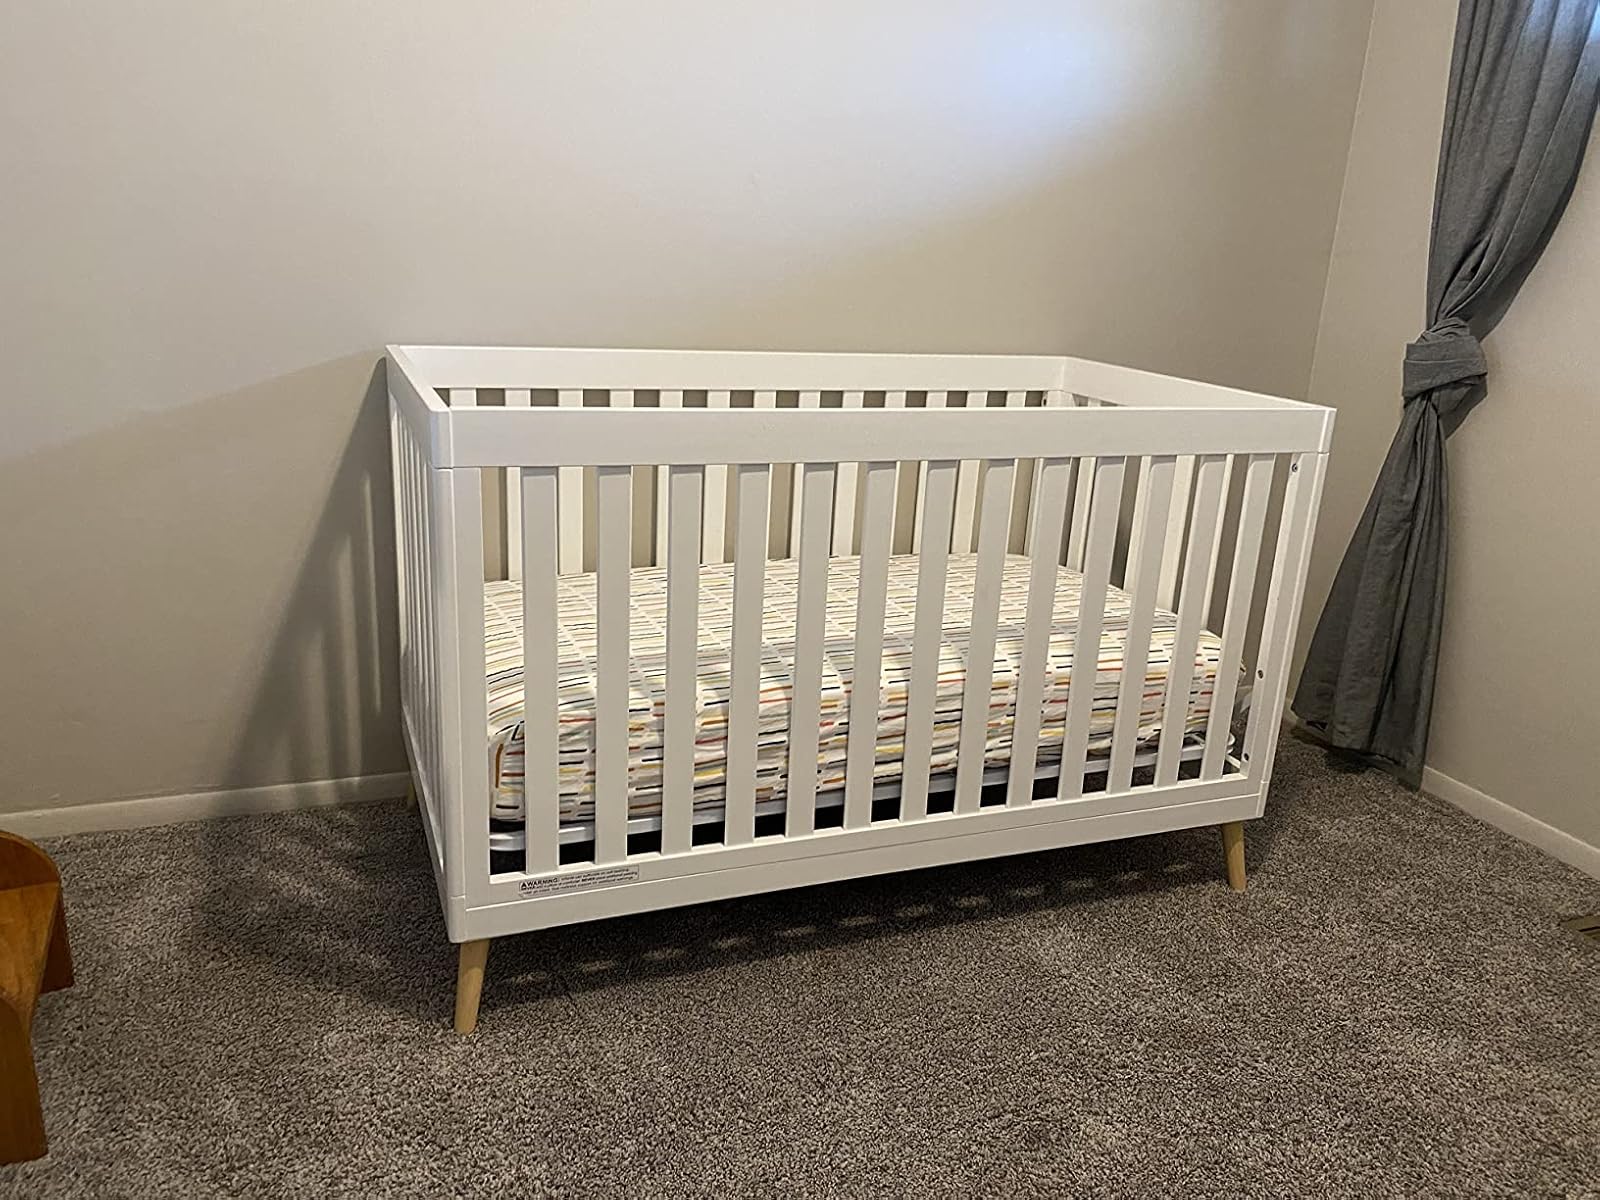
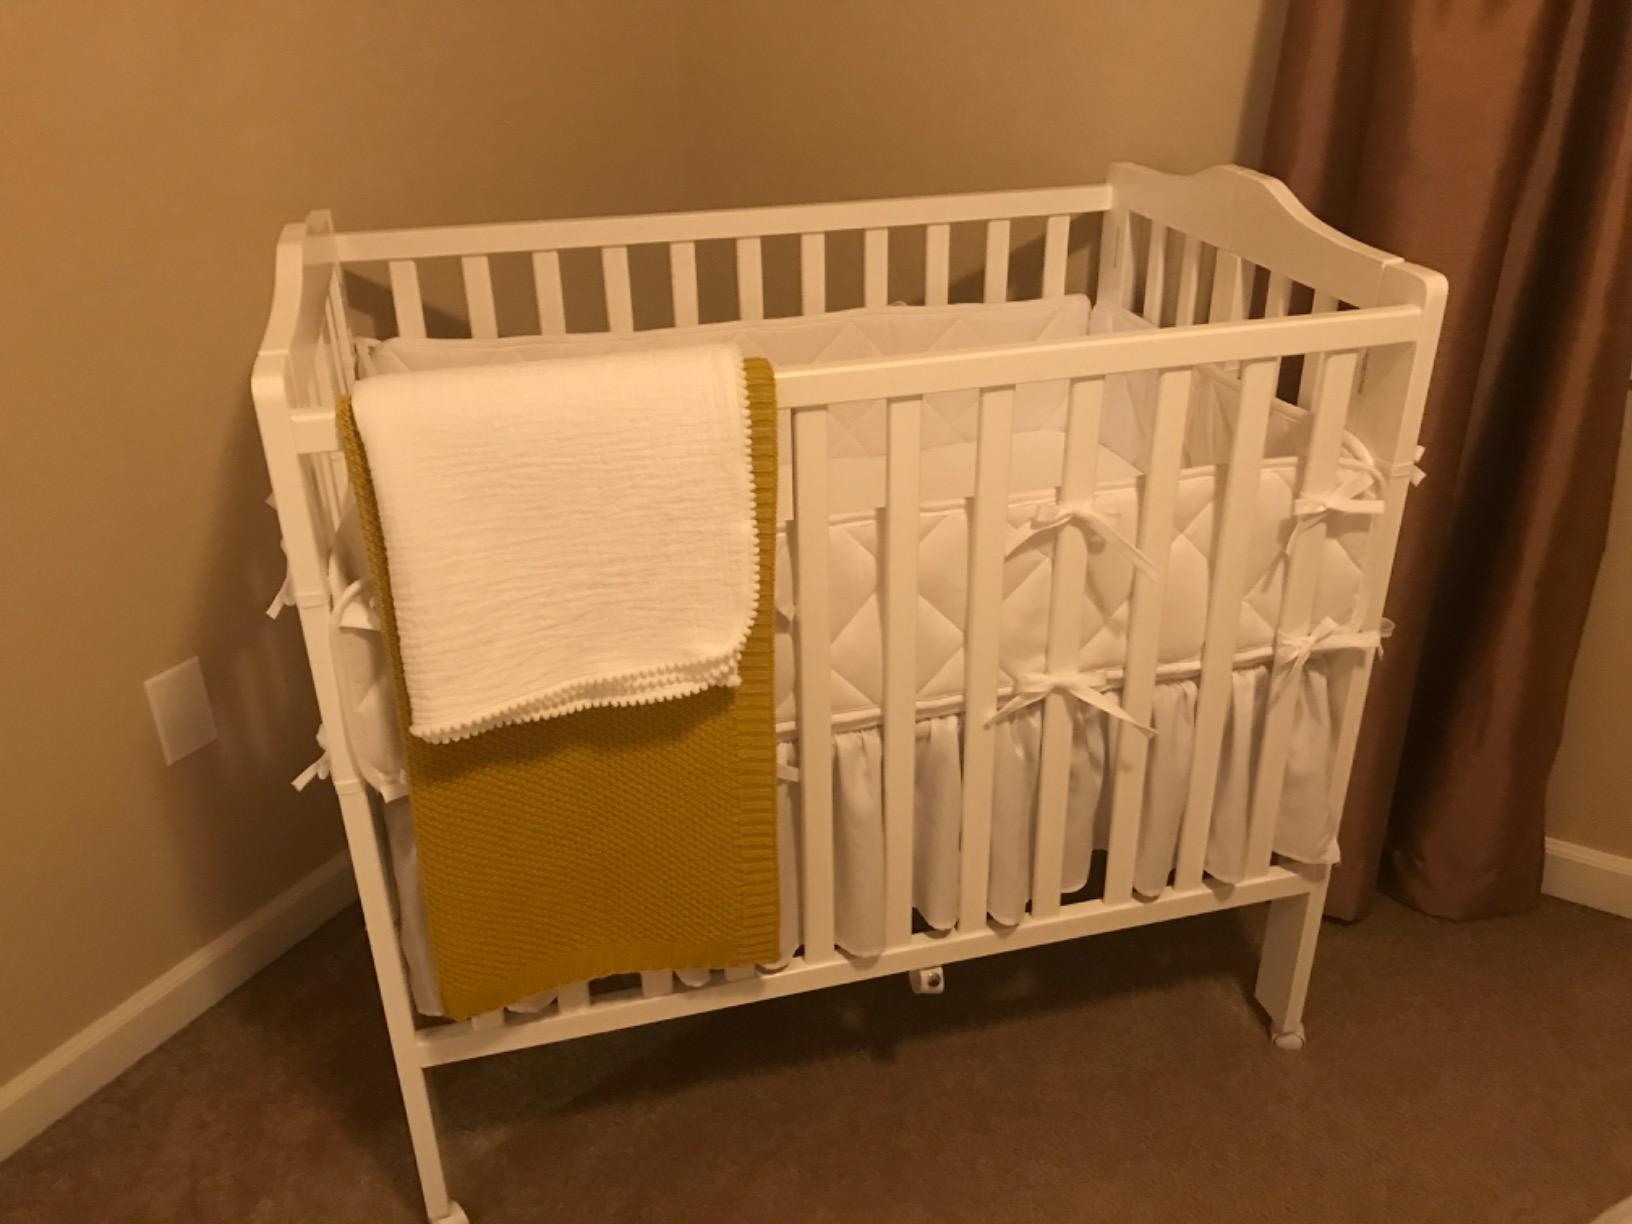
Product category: products_crib
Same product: no